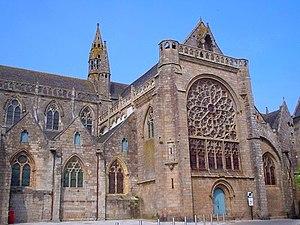
Cathédrale Saint-Paul Aurélien à Saint-Pol-de-Léon (France).
La cathédrale Saint-Paul-Aurélien de Saint-Pol-de-Léon est une église cathédrale qui était le siège du diocèse de Léon, créé au VIᵉ siècle et supprimé en 1801. L'église fait actuellement partie du diocèse de Quimper et Léon dont elle est l'un des deux sièges. Elle fait l’objet d’un classement au titre des monuments historiques par la liste de 1840.